Portrait of a Gonfaloniere

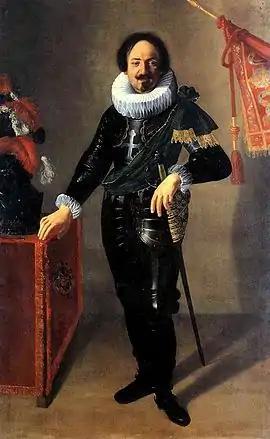

The Portrait of a Gonfaloniere is a painting by the Italian baroque artist Artemisia Gentileschi. It hangs in the Palazzo d'Accursio, Bologna. It is a portrait of an unknown gonfaloniere standing in full regalia and was painted in 1622. Mary D. Garrard has speculated that the man may be Pietro Gentile of Genoa.